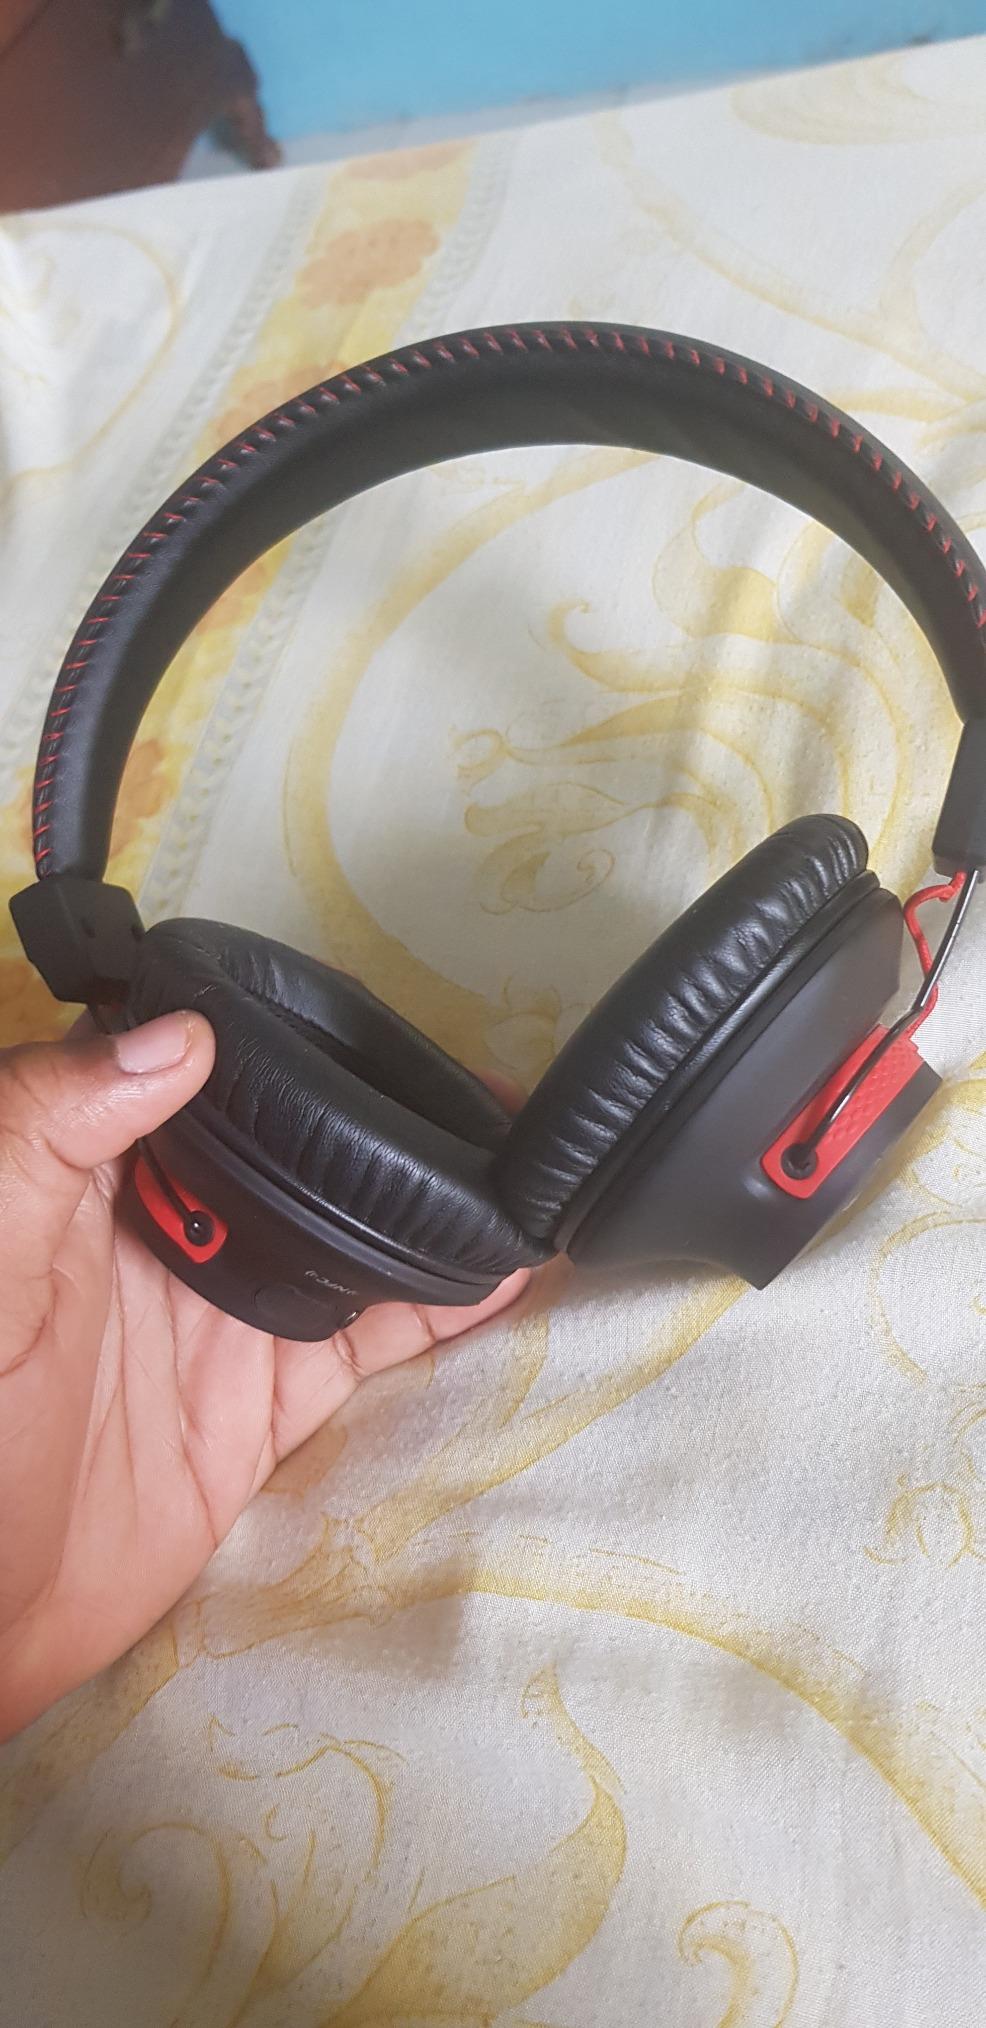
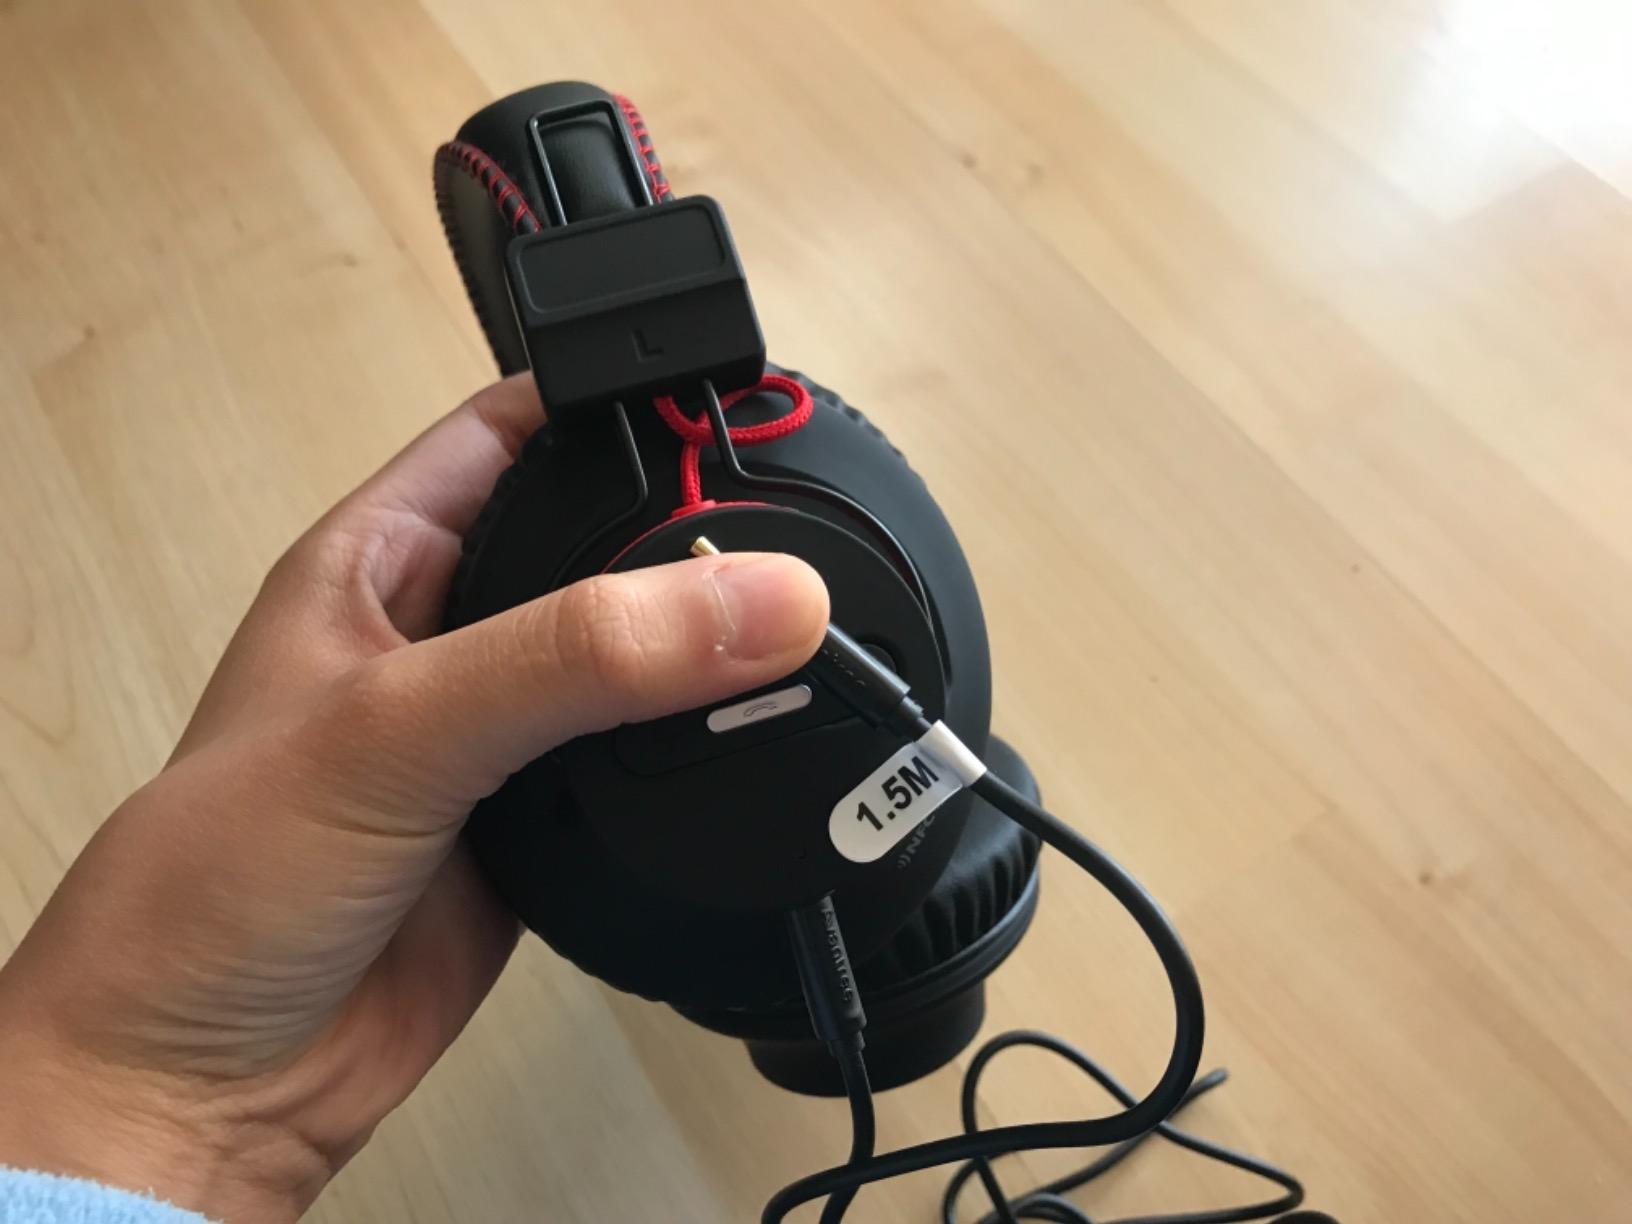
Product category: headphones
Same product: yes